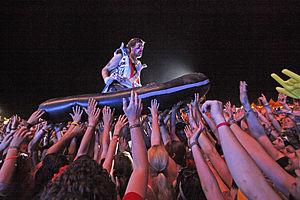
Deichkind est un groupe de hip-hop et electropunk allemand, originaire de Hambourg. Le groupe connait ses premiers succès vers le tournant du siècle avec le single Bon voyage. Les paroles de Deichkind sont souvent empreintes d'ironie et d'humour.